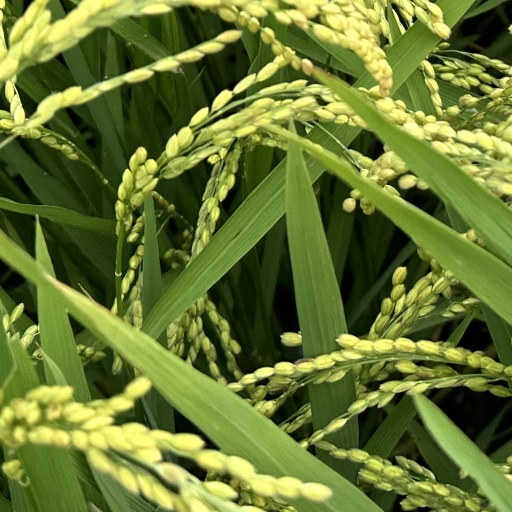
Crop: rice